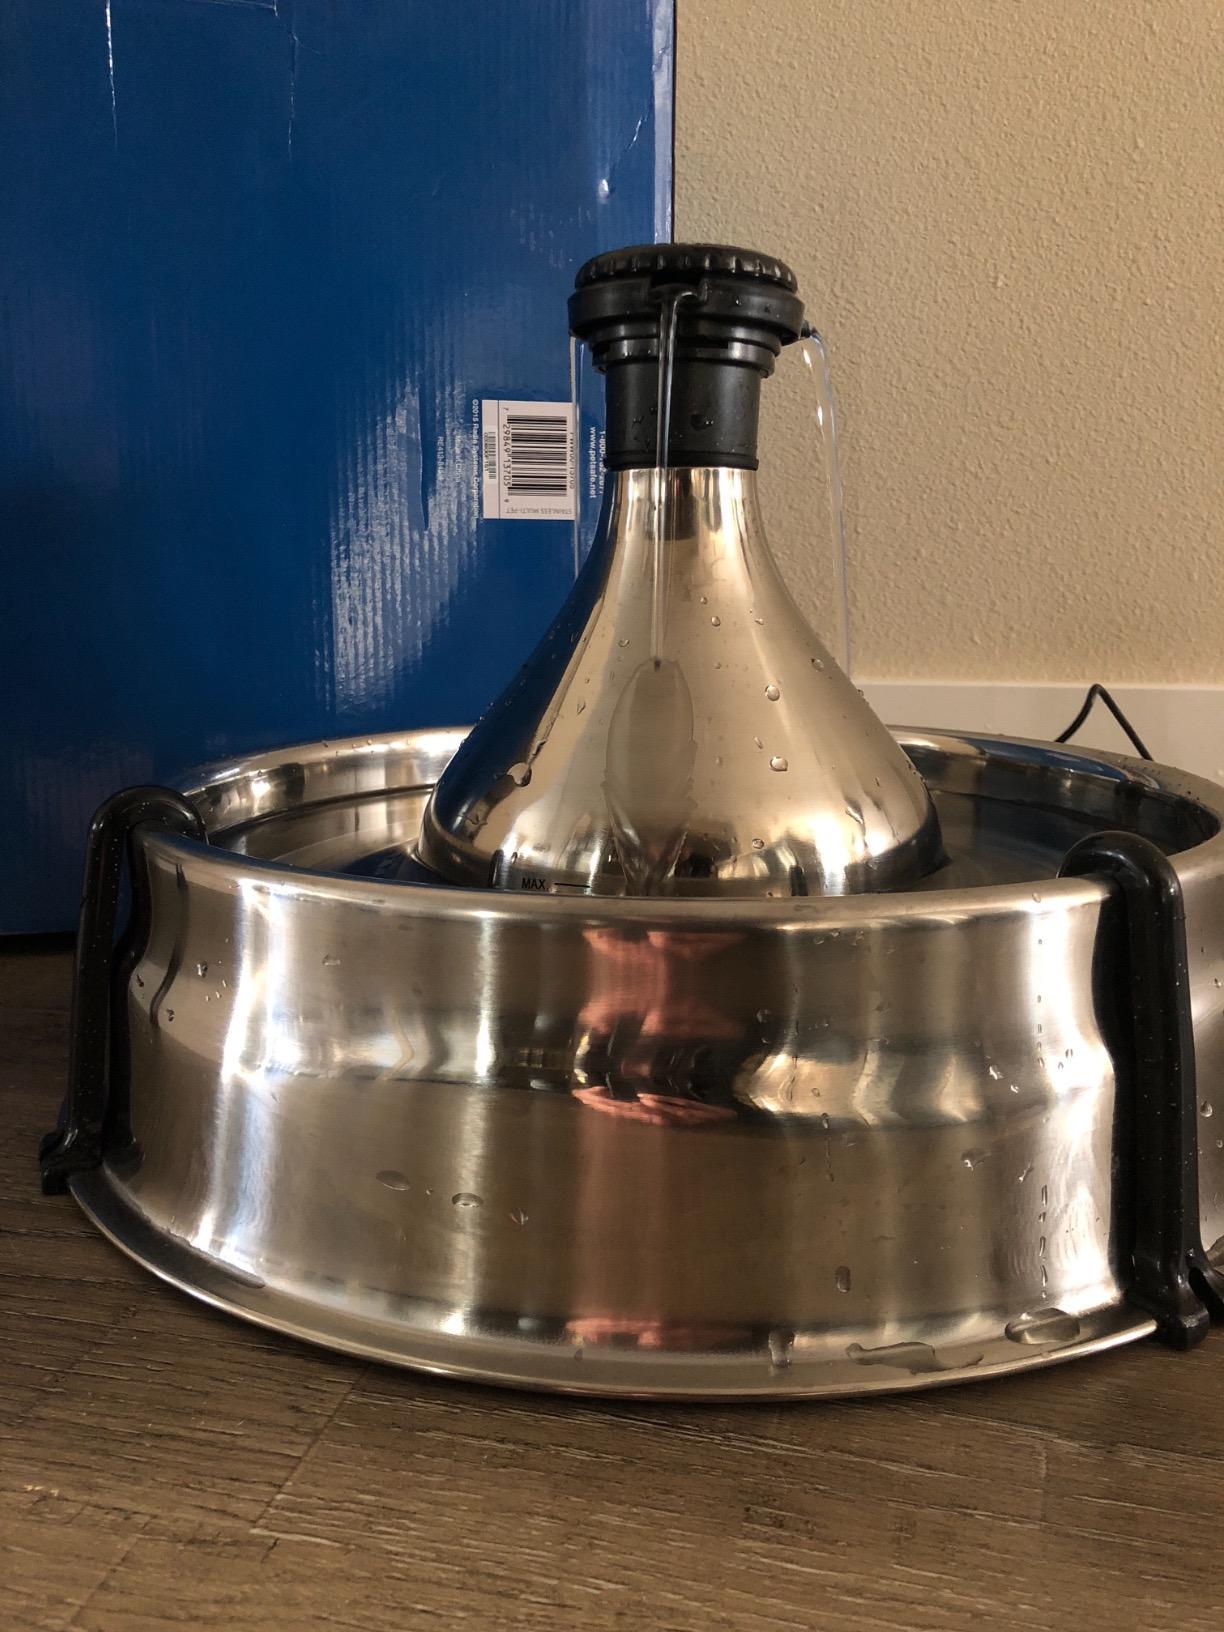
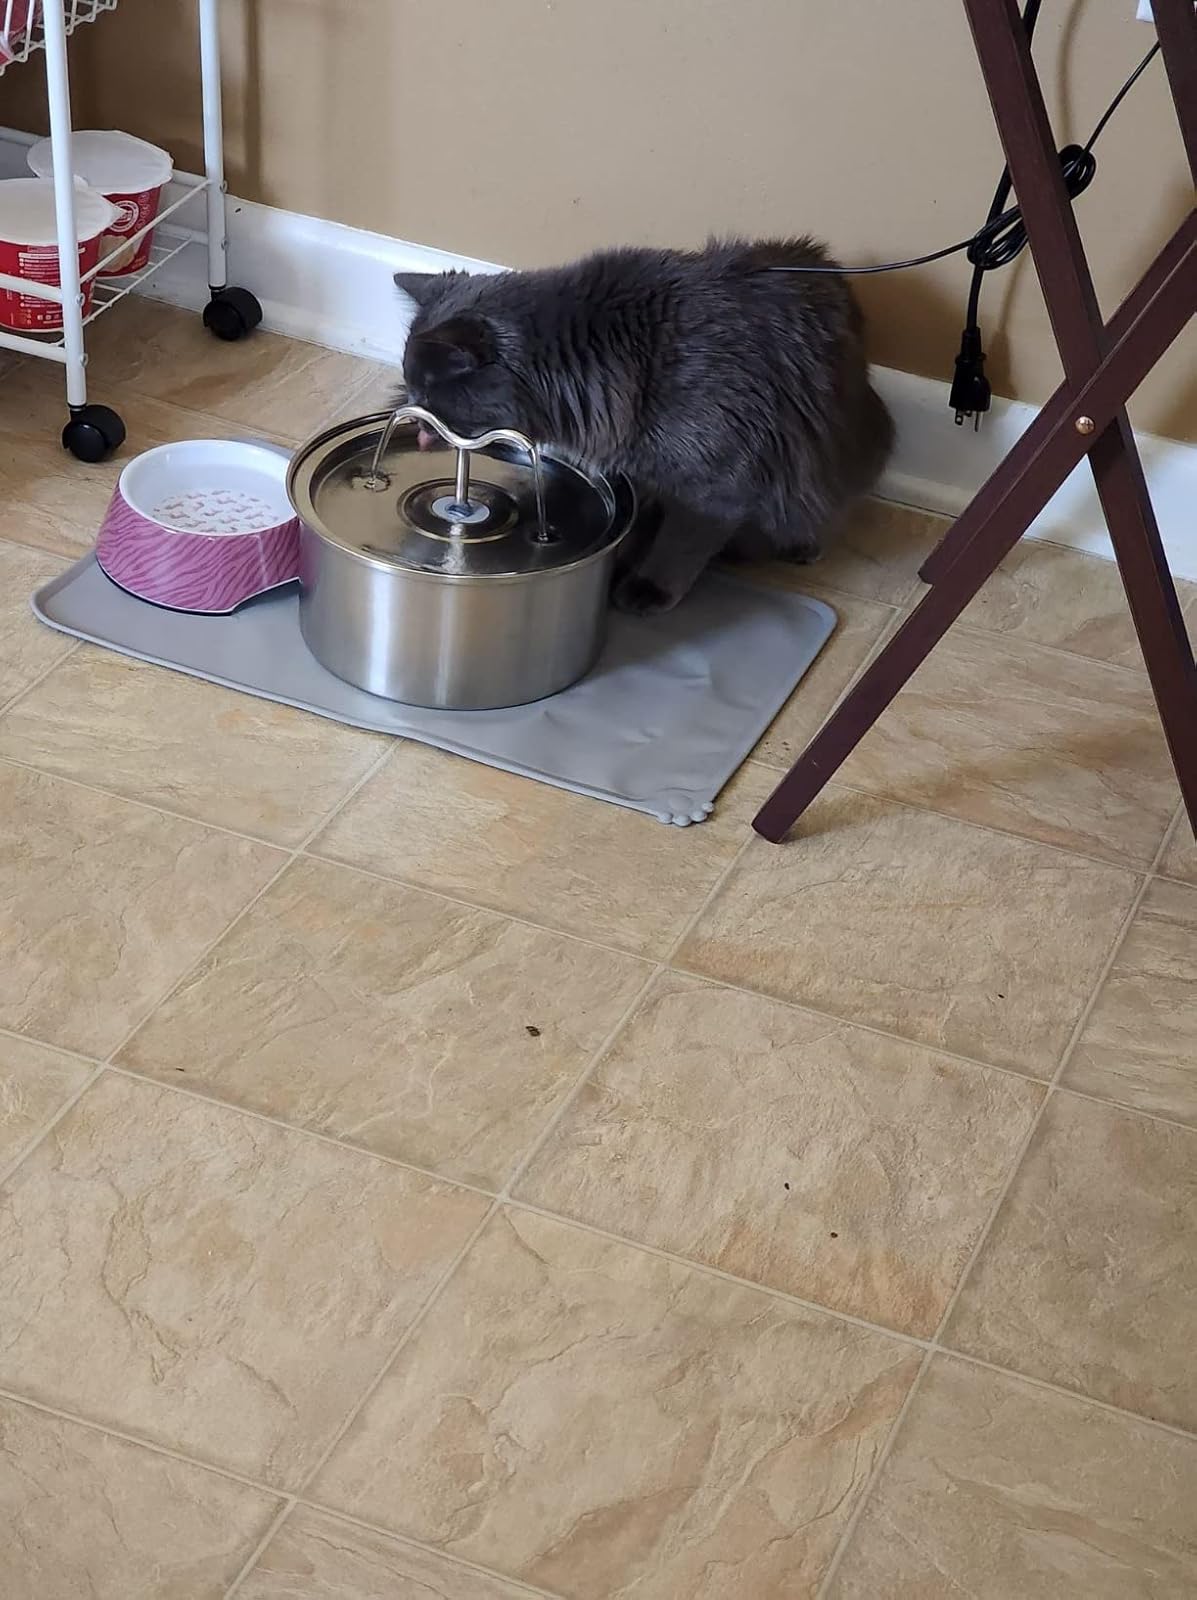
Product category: items_bowl
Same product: no